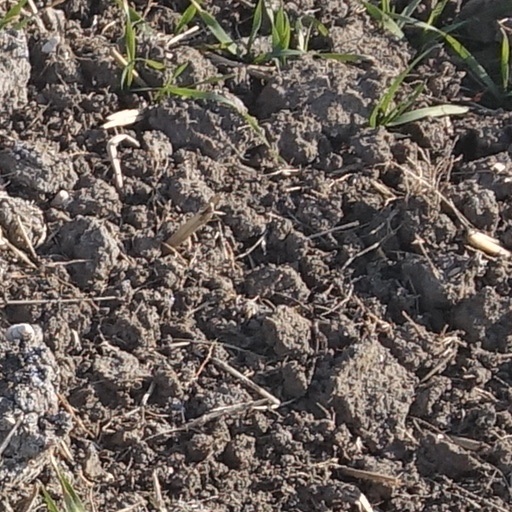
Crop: wheat